Edward Mitchell Bannister

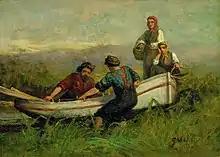
Art historians have suggested that the figure at left might be a Bannister self-portrait. "People Near Boat", Edward Mitchell Bannister, 1893, oil on canvas

Bannister and Carteaux were devout members of the militant abolitionist Twelfth Baptist Church, located on Southac Street near their home at the Hayden House. In May 1859, Bannister served as the secretary for the church's meetings to respond to the Oberlin–Wellington Rescue of imprisoned fugitive slaves and, in 1863, to plan celebrations for the Emancipation Proclamation.